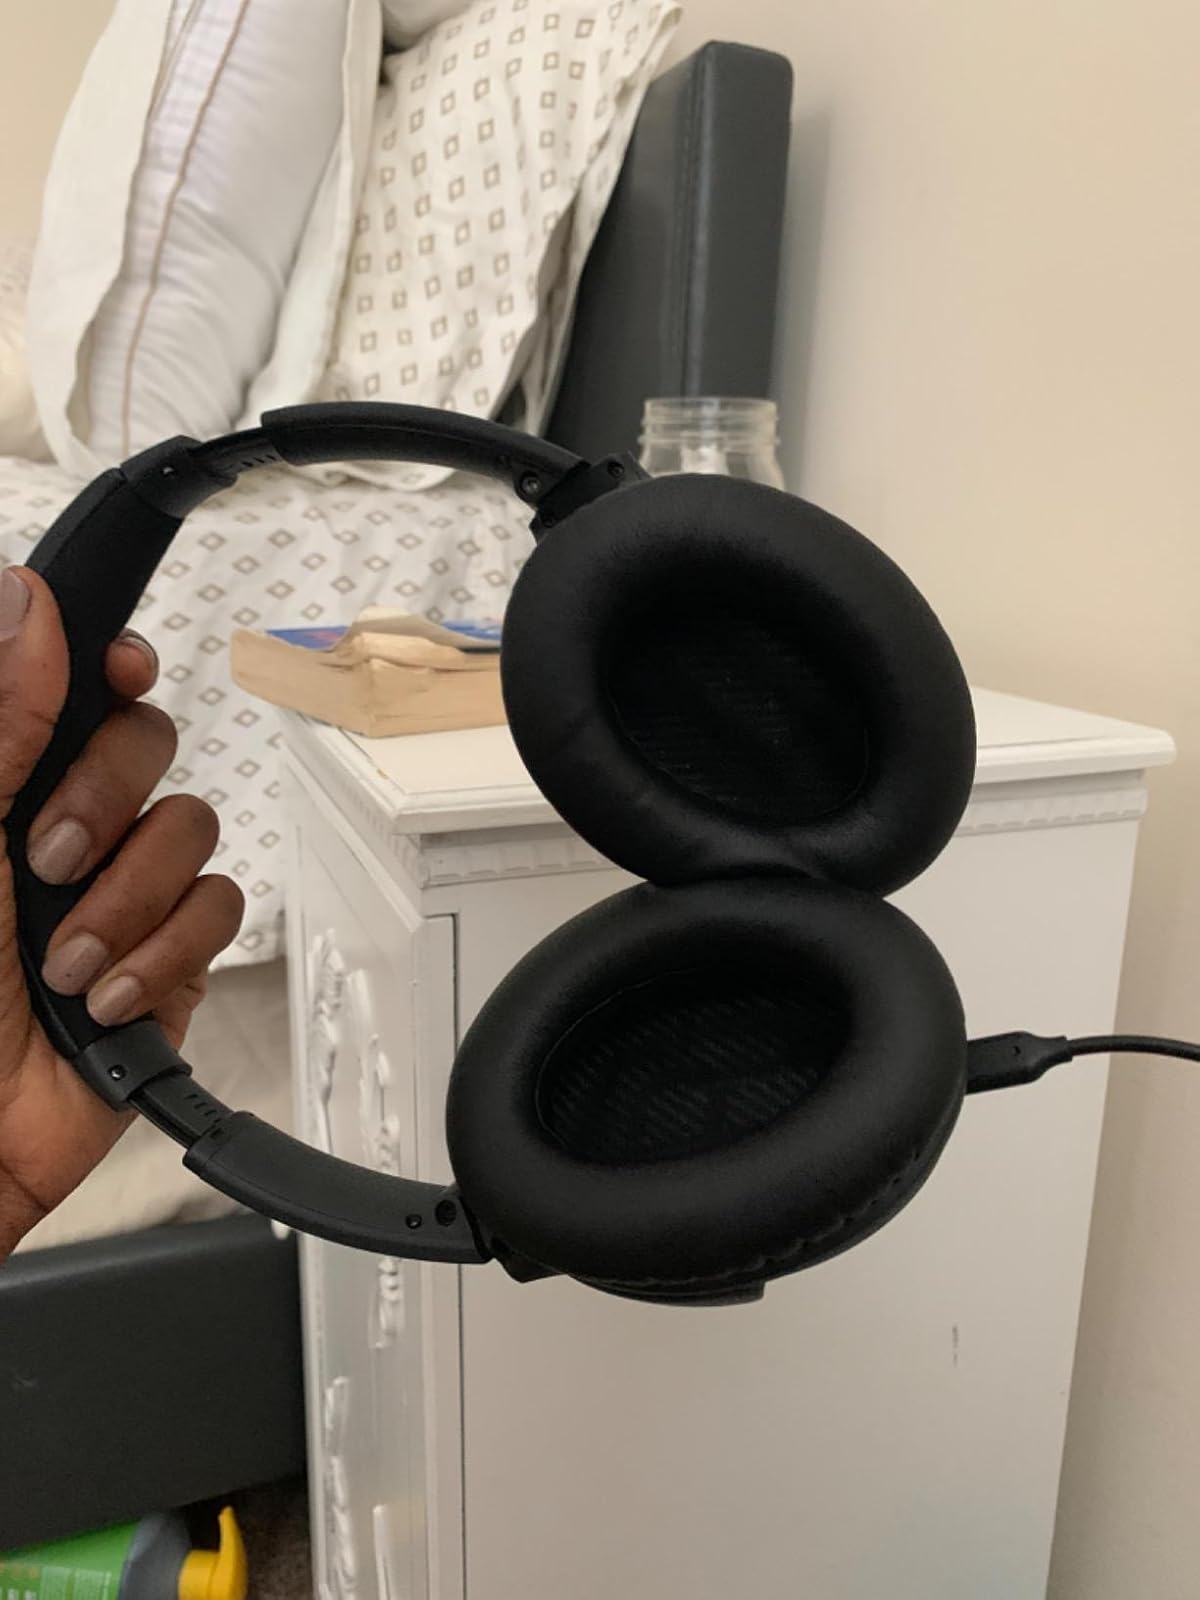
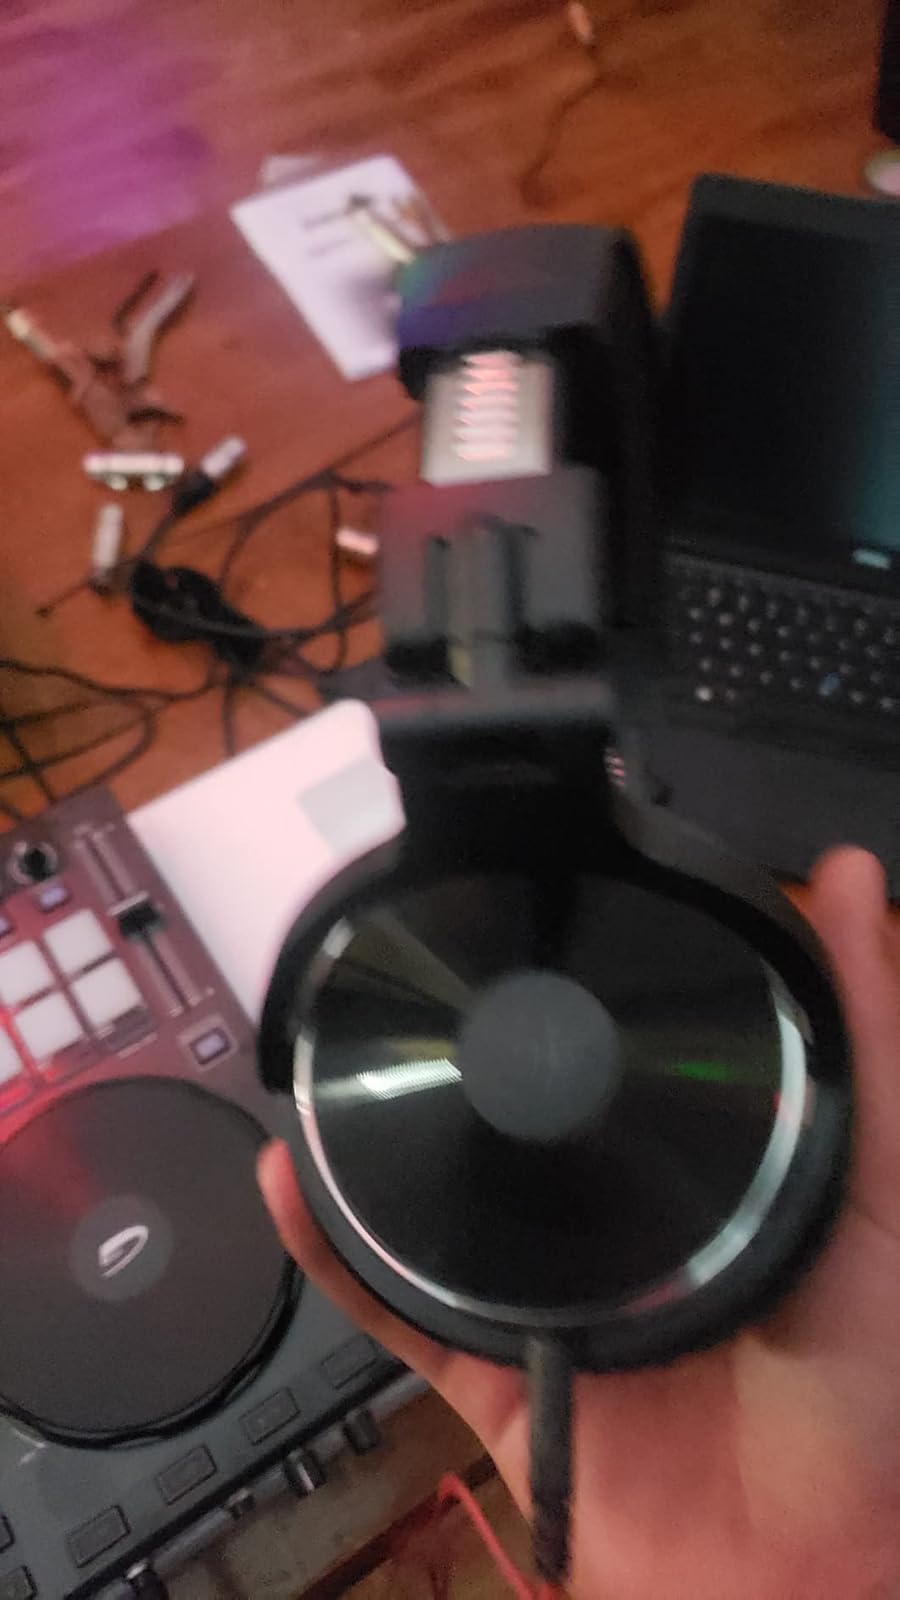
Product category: headphones
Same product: no